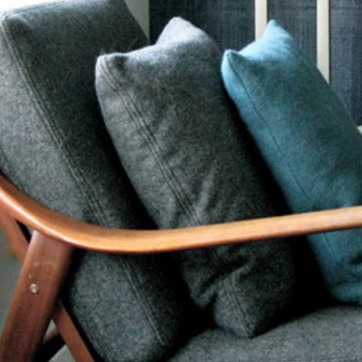
Material: fabric